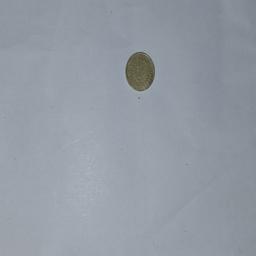
Label: 5_Old_Back